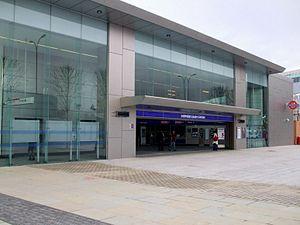
Shepherd's Bush est une station du métro de Londres. Sur la Central line, elle est située entre les stations White City et Holland Park dans la zone 2 de la Travelcard. C'est aussi la gare la plus proche de Westfield, le plus grand centre commercial de Londres.